Ready or Not (2009 film)

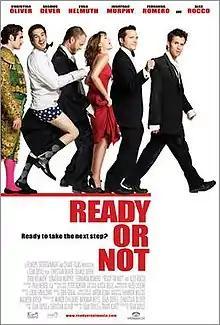
Theatrical poster

"Ready or Not" is a 2009 independent American comedy film directed by Sean Doyle and written by Doyle and Travis Kurtz. The film stars Christian Oliver, Seamus Dever, Evan Helmuth, and Jonathan Murphy as four college friends who become stranded in Mexico during a bachelor party, leading to a series of misadventures.